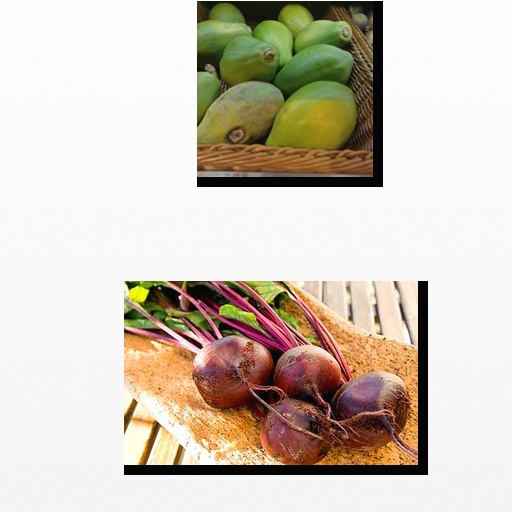
Food items: beetroot, papaya